Answer in natural language. Considering the relative positions, is black colour countertop lx (marked B) above or below abstract rectangle frame on wall (marked A)? Choose between the following options: below or above
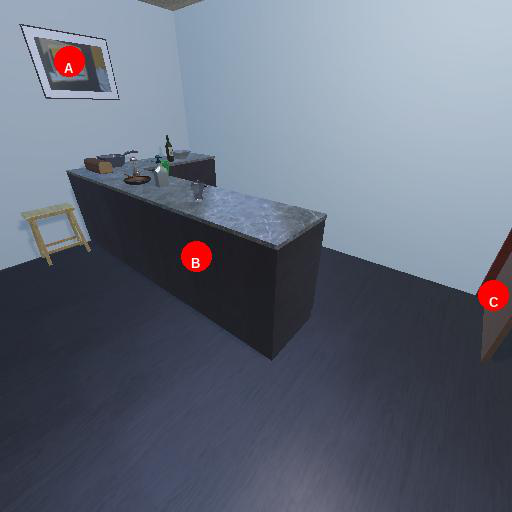
<answer>below</answer>